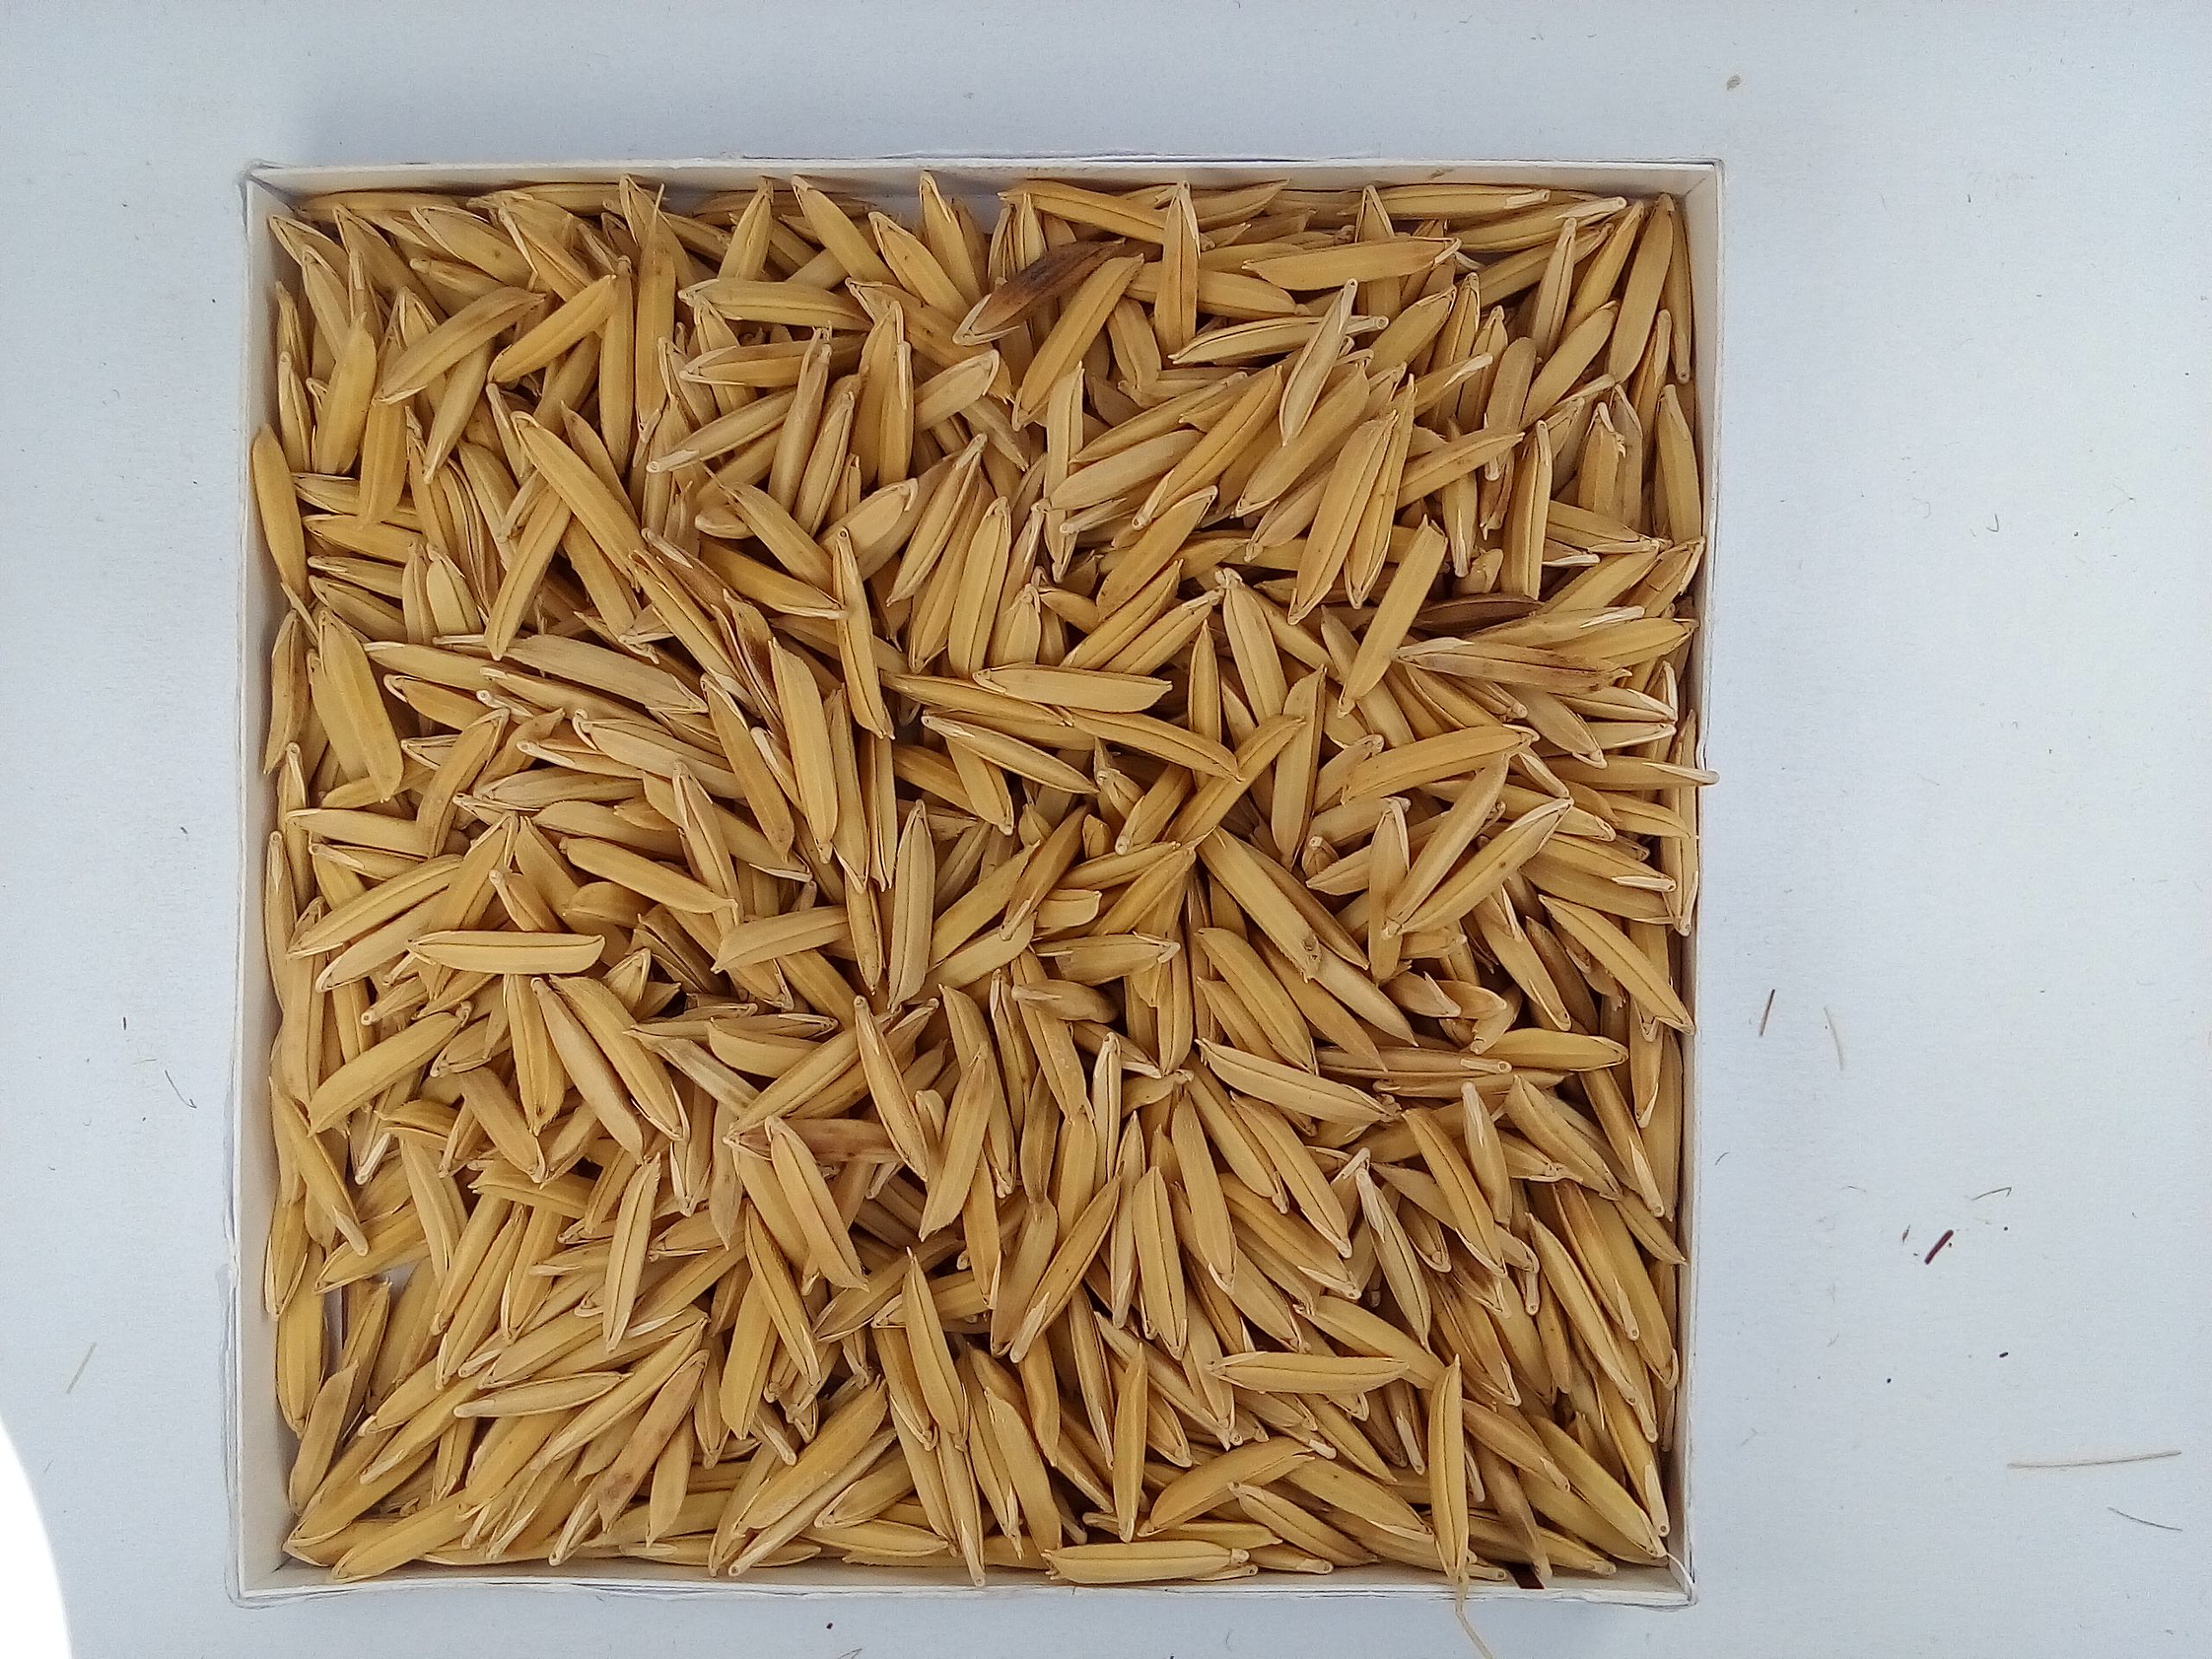
Rice seed variety: Unknown